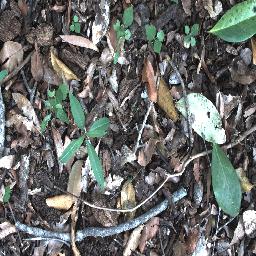
Label: rubber_vine